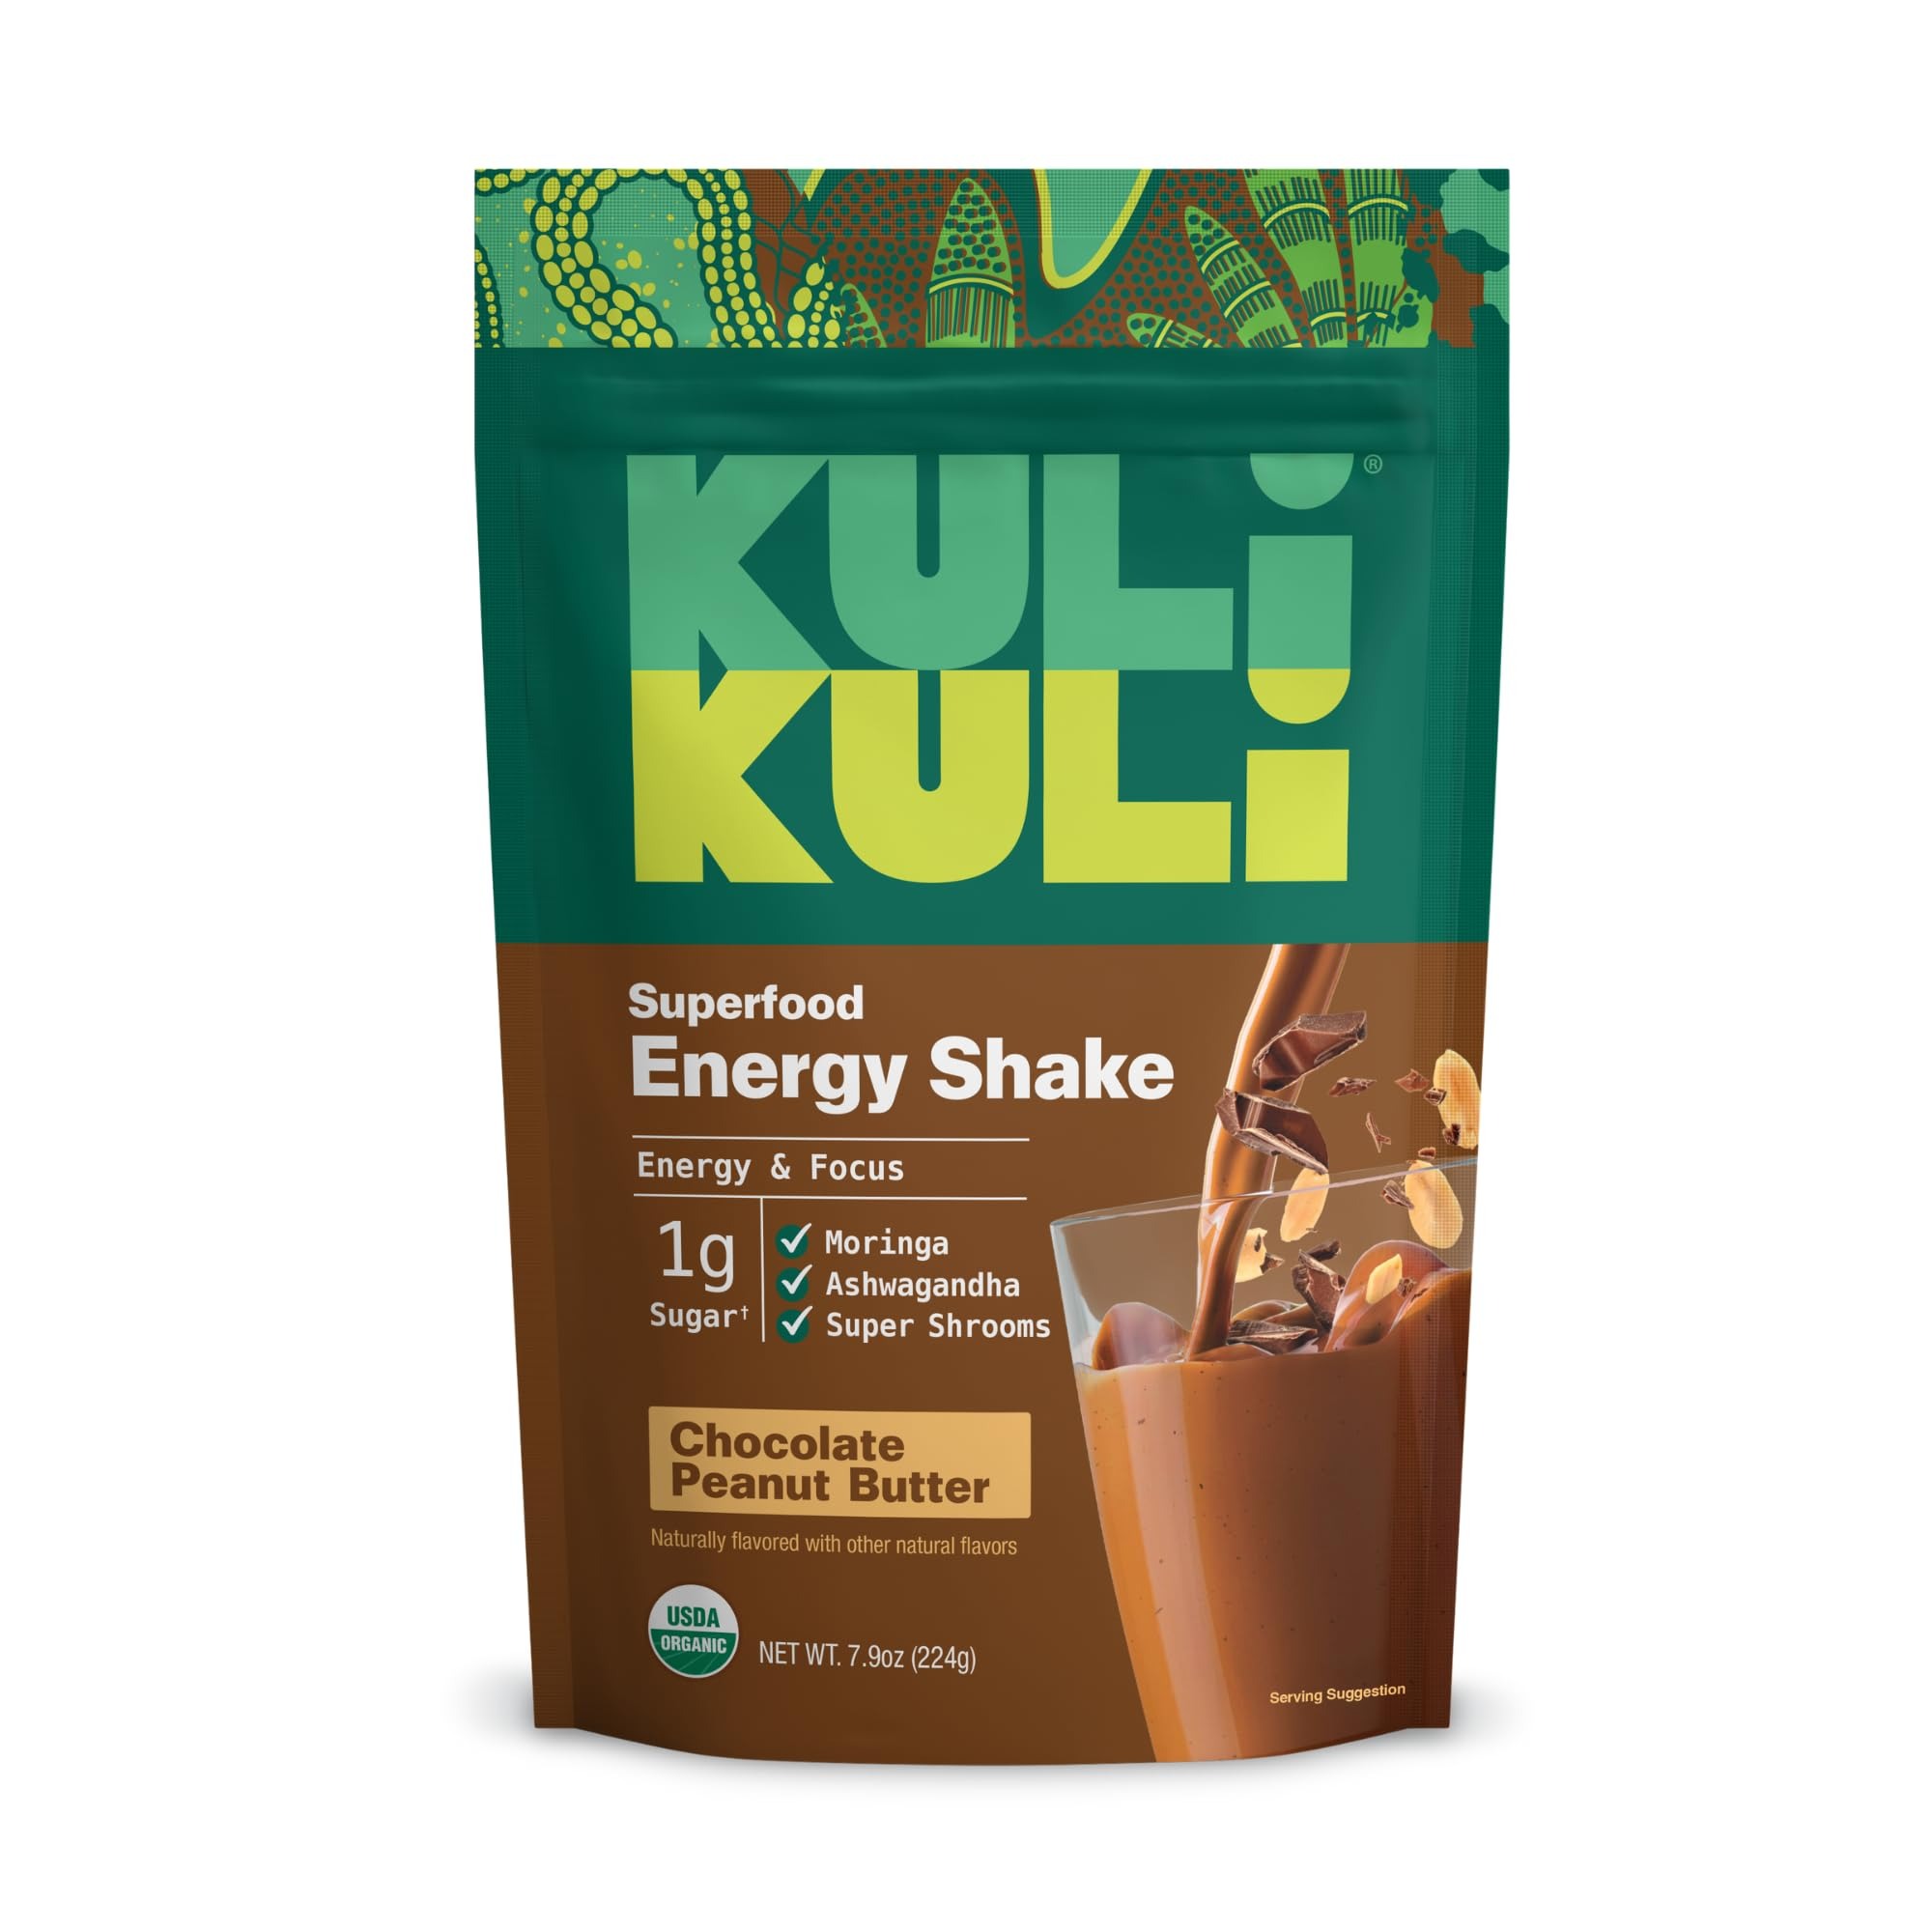
Item Name: Kuli Kuli Organic Moringa Greens Smoothie Mix - Plant-Based Superfood Protein Smoothie Mix, Chocolate PB, 7.9 Ounce Pouch, Vegan and Gluten-Free with 8g Pea Protein and 1 Cup Greens Per Serving
Bullet Point 1: Organic Plant-Based Smoothie Mix: With 8g of plant based protein, one serving of moringa greens & 4 g of fiber, our smoothie mix is made with a simple blend of pea & brown rice protein & moringa.
Bullet Point 2: NON-GMO MORINGA: Kuli Kuli only sources high quality & sustainably grown moringa. The green leaf of the moringa tree is a powerful superfood available as tea, powder, energy shot, smoothie mix & in snack bars.
Bullet Point 3: MORE NUTRITOUS THAN KALE: Moringa is a highly nutritious leafy green superfood rich in antioxidants, calcium, iron, fiber, vitamins & plant protein. Mix it with water, or milk. Or boost your favorite smoothie.
Bullet Point 4: IMPROVING NUTRITION: Kuli Kuli's mission is to improve nutrition & livelihoods worldwide through moringa. We only source hand picked moringa with direct relationships with family farmers & women-led groups.
Bullet Point 5: KULI KULI QUALITY: Compare our full line of moringa products to other superfoods including wheatgrass, spirulina, matcha, maca, spinach, kale, turmeric, green probiotic powders, & other plant protein powders.
Value: 7.9
Unit: Ounce

Price: 17.87